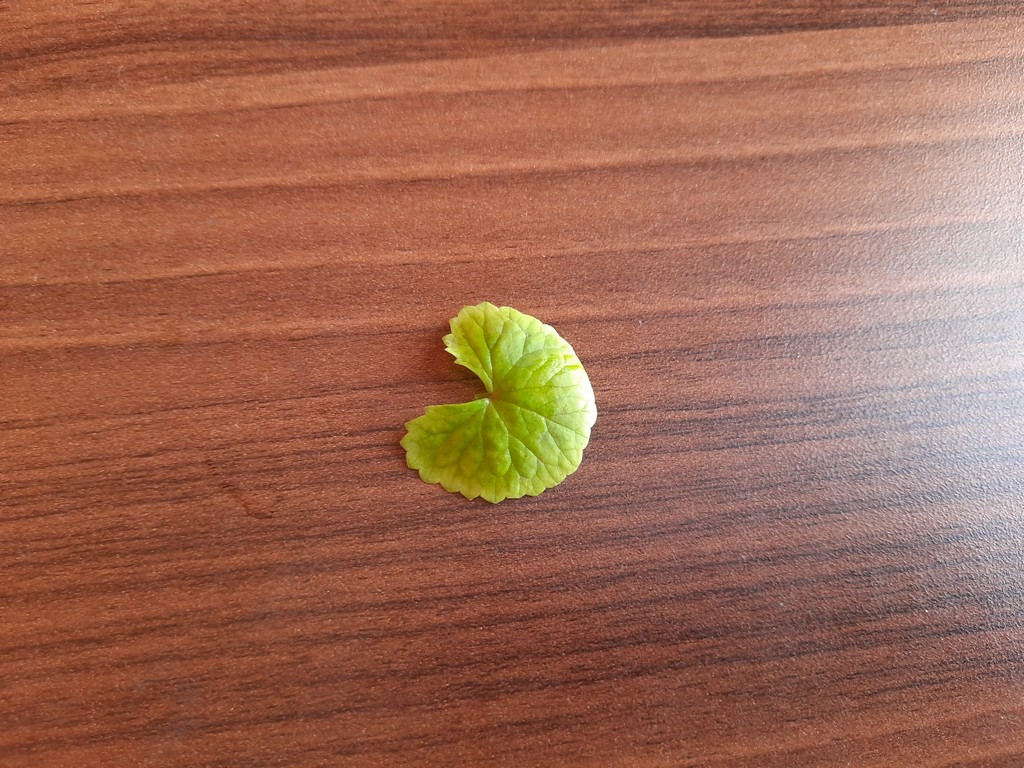
Label: Healthy